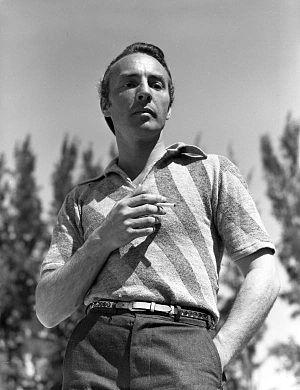
George Balanchine est un chorégraphe, danseur, acteur et réalisateur russe d'origine géorgienne né à Saint-Pétersbourg le 22 janvier 1904 et mort à New York le 30 avril 1983.